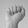
ASL letter: A